Karun Chandhok

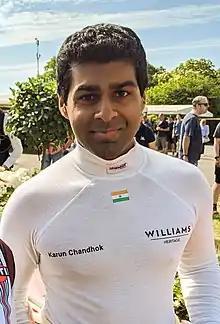
Chandhok in 2019

Karun Chandhok (born 19 January 1984) is an Indian former racing driver and broadcaster, who competed in Formula One at 11 Grands Prix from to .